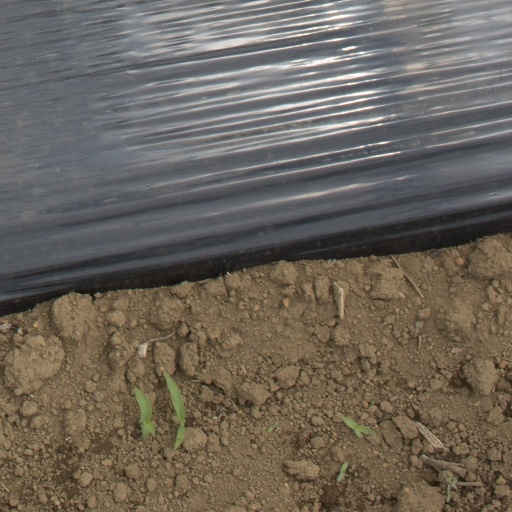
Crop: Jerusalem artichoke